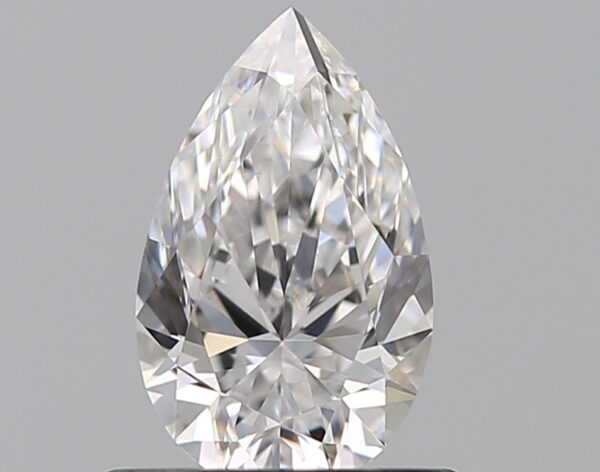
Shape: pear
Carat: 0.56
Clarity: VS2
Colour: D
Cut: EX
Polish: EX
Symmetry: VG
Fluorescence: F
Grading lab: GIA
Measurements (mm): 7.3 x 4.5 x 2.82